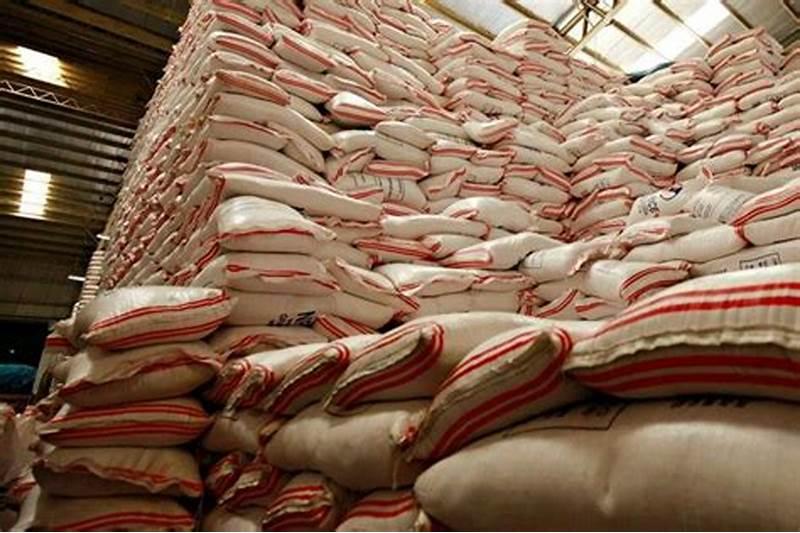
Hii ni sehemu ya kuelekeza maji taka. Maji taka yanapaswa kutibiwa kabla ya kurudishwa kwenye mazingira ili kuepuka uchafuzi wa maji na magonjwa mbalimbali yanayosababishwa na maji chafu.